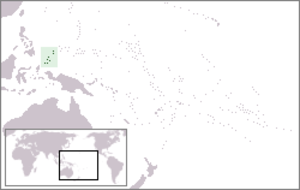
Les personnes lesbiennes, gaies, bisexuelles et transgenres au Palaos qui ont longtemps été discriminées font désormais l'objet d'une reconnaissance récente.